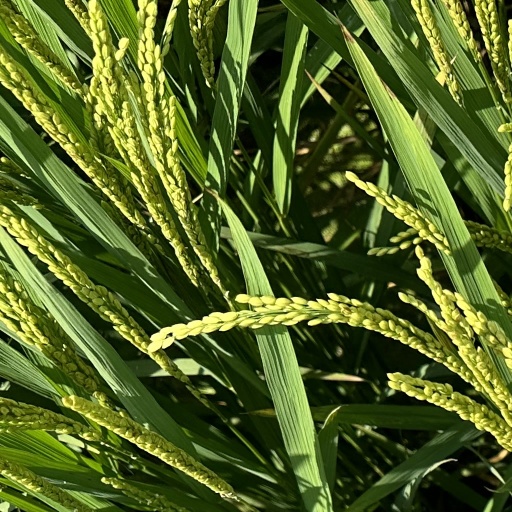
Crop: rice